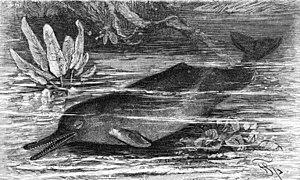
Le dauphin de l'Indus ou, plus rarement, plataniste de l'Indus et, localement, bhulan est selon les auteurs une espèce ou une sous-espèce de dauphin d'eau douce du genre Platanista.
Les platanistidés forment une famille de dauphins vivant exclusivement en eau douce. Comprenant aujourd'hui uniquement le genre Platanista, certaines classifications y incluent les membres de trois autres familles : les Iniidae, Pontoporiidae et Lipotidae.
Platanista est un genre de cétacés qui comprend deux espèces :